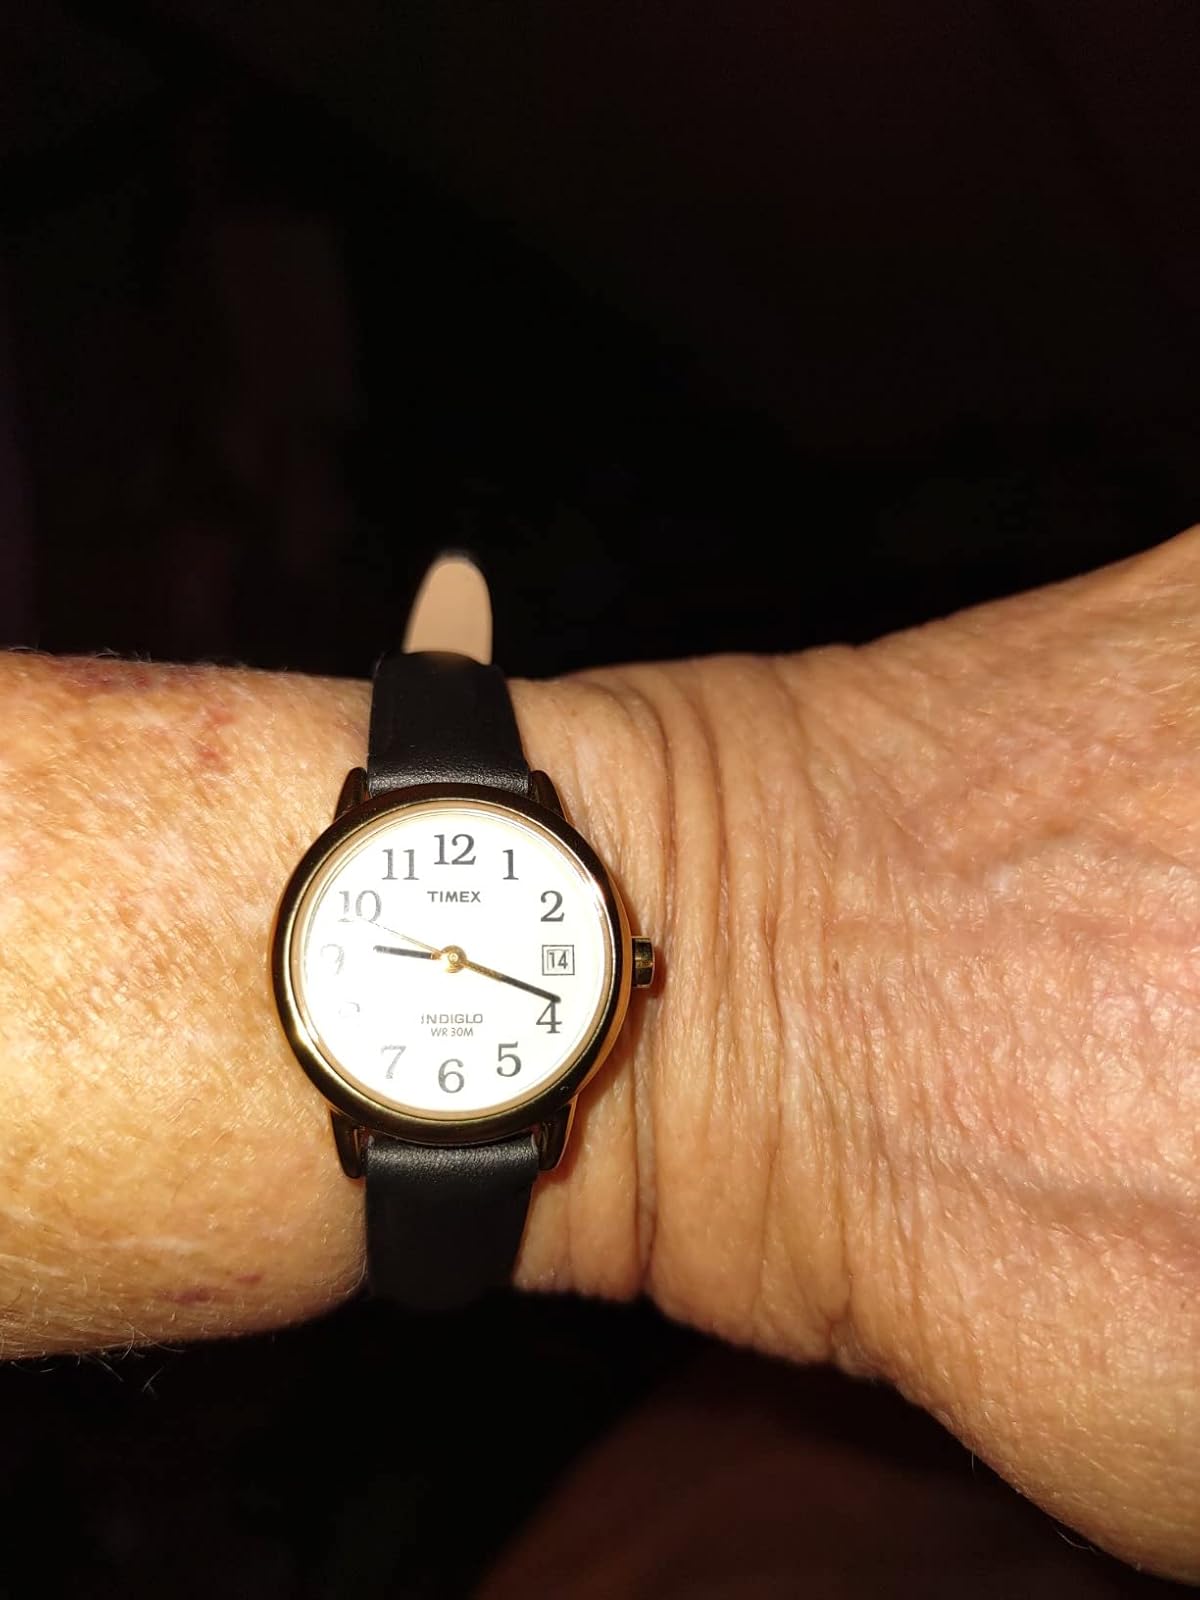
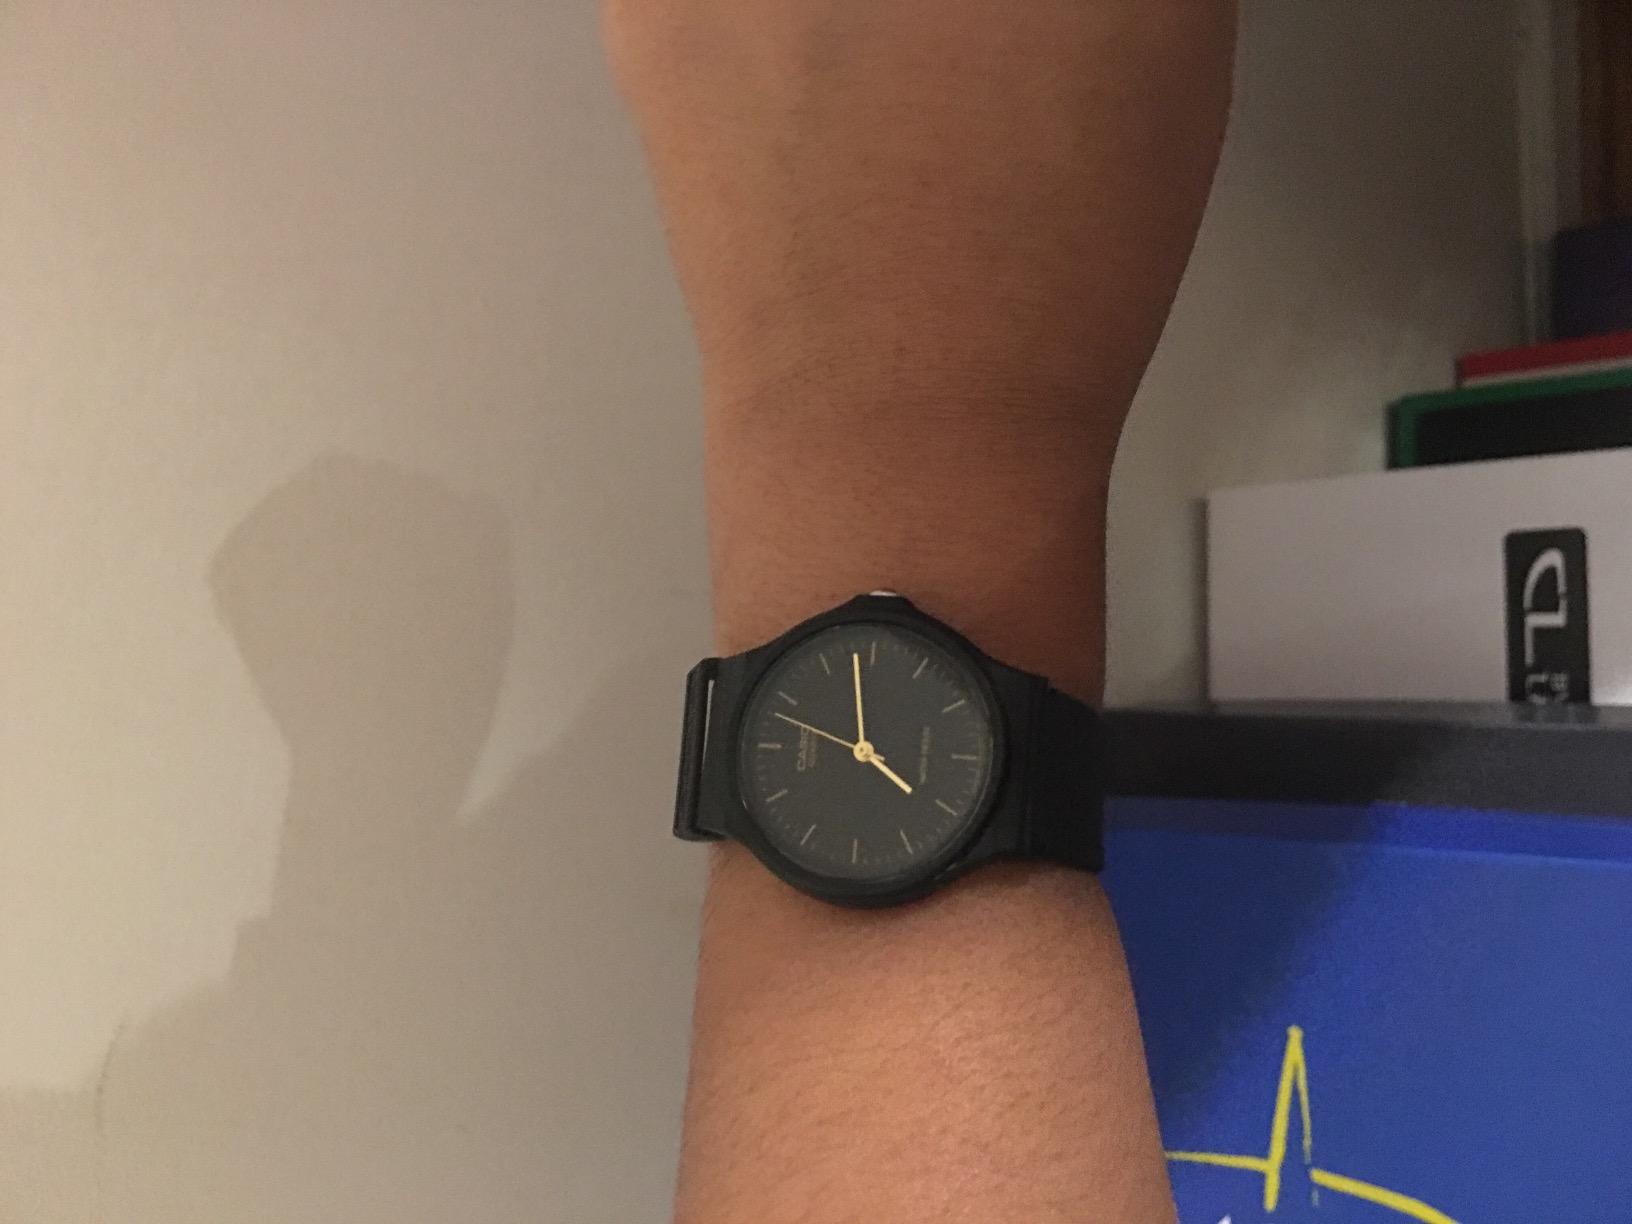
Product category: accessories_watch
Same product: no